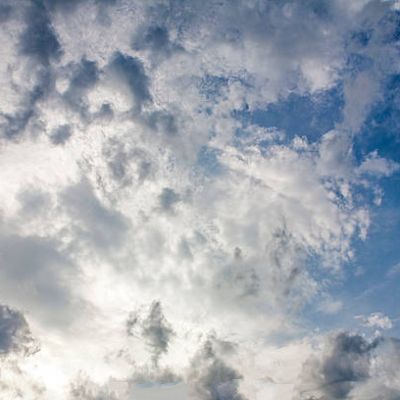
Cloud type: Nimbostratus (Ns)